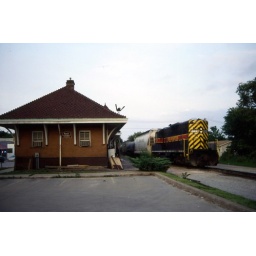
Iowa Interstate 325 pulls past the former Rock Island depot in Iowa City while building a train back in 1996.